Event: Nepal Earthquake
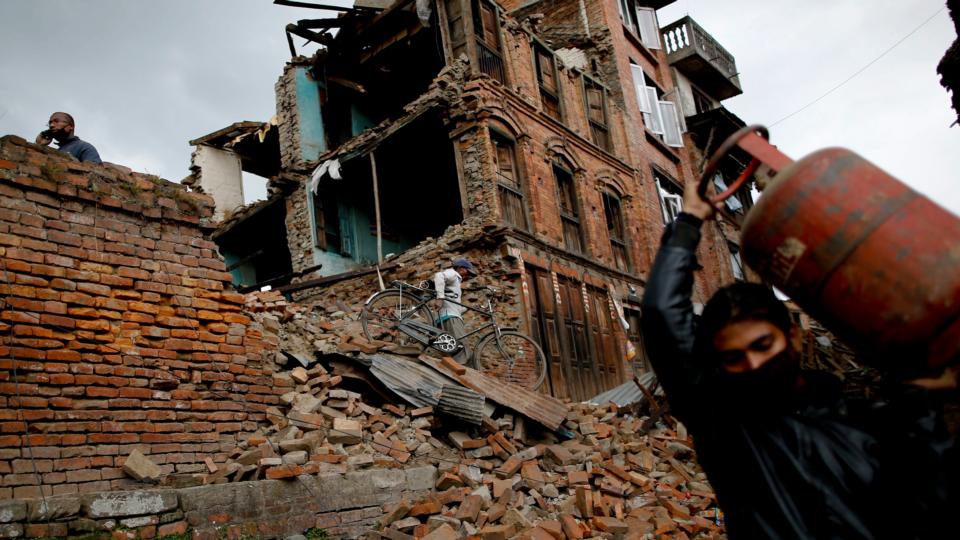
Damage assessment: damage